Shagit Hudayberdin

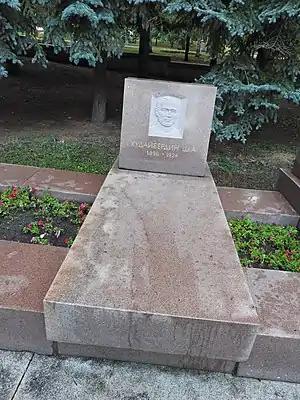

Shagit Hudayberdin (9 October 1896 – 21 December 1924) was a Bashkir revolutionary active in the Russian Revolution. From 23 November 1921 to March 1922 he was the Responsible Secretary of the Bashkir Regional Committee of the All-Union Communist Party (Bolsheviks).